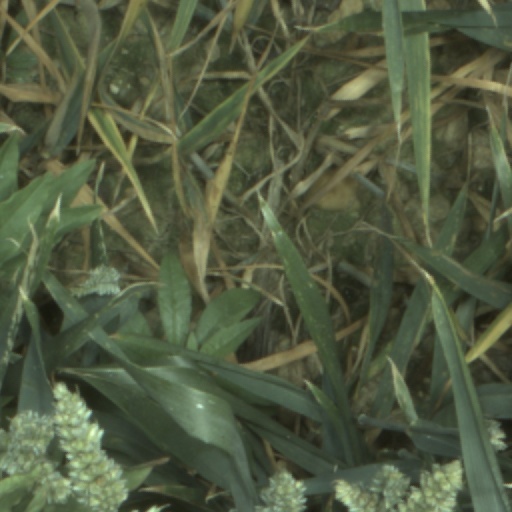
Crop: wheat